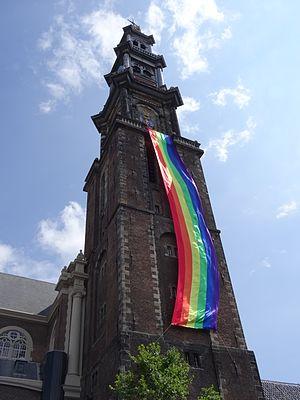
Traditionnellement, les différentes Églises chrétiennes considèrent les actes homosexuels comme des pratiques contre nature, des péchés gravement contraires à la chasteté, à l'instar de la masturbation, de la fornication et de la pornographie. En empêchant la procréation, première des fins de l'union conjugale et donc sexuelle, les pratiques homosexuelles s'opposeraient ainsi directement à l'action créatrice de Dieu. D'autre part, le sujet de l'homosexualité est souvent débattu dans les Églises chrétiennes.